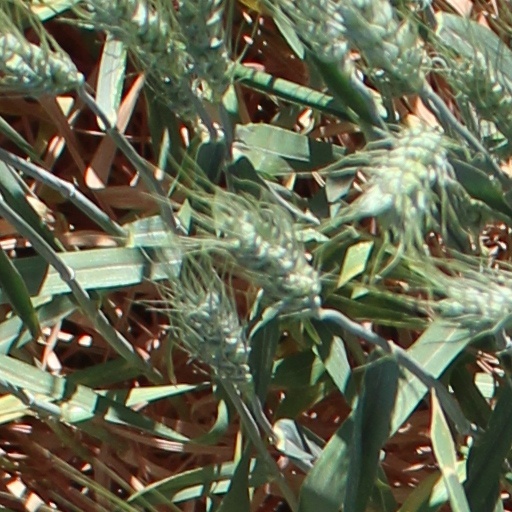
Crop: wheat